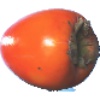
Label: kaki